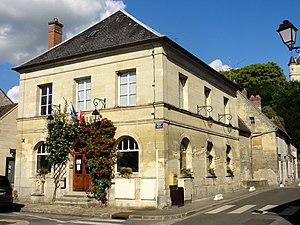
Mairie, place de la Mairie.